Moat Lane Junction railway station

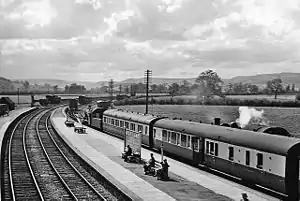
Moat Lane Junction Station in 1957

Moat Lane Junction was a railway junction in Montgomeryshire near to the village of Caersws in mid-Wales. It was the junction where the Newtown and Machynlleth Railway opened in 1863 diverged from the Llanidloes and Newtown Railway which opened four years earlier. Although having only three through platforms, by rural standards it was a busy interchange station and in its heyday possessed a refreshment room.